Lenyadri

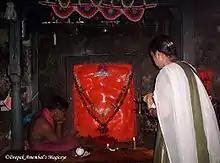
The sanctum and central icon

According to the Ganapatya scripture Ganesha Purana, Ganesha incarnated as Mayuresvara or Mayureshwar, who had six arms and a white complexion. His mount was a peacock. He was born to Shiva and Parvati in the "Treta Yuga", for the purpose of killing the demon Sindhu.